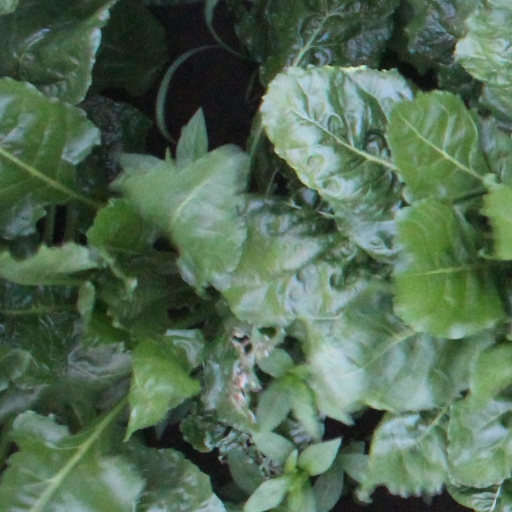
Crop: sugar beet